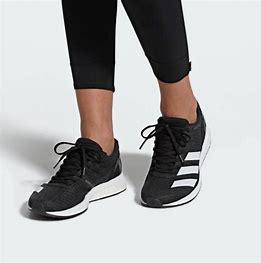
Brand: Adidas
Model: Adizero Boston 8